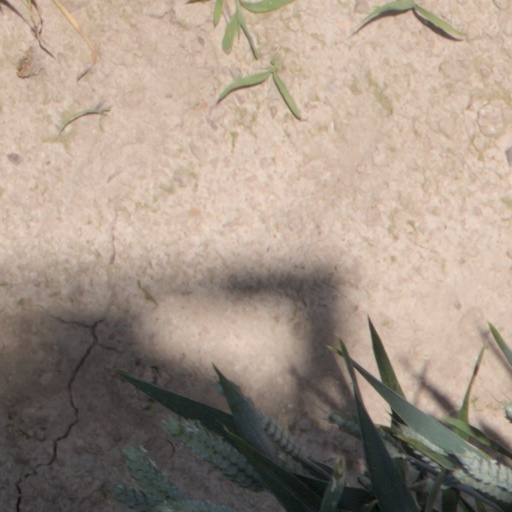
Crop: wheat